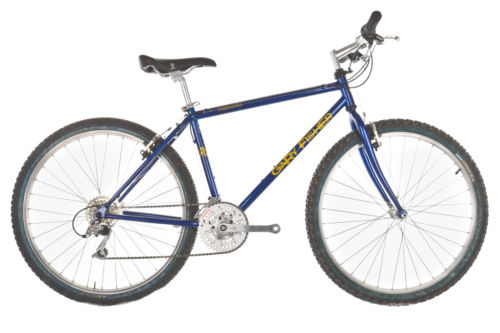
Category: bicycle